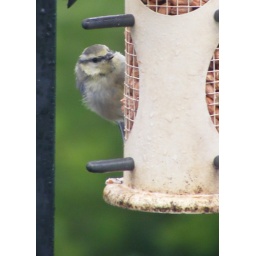
taken from a kitchen table through a window while having breakfast in North Wales!